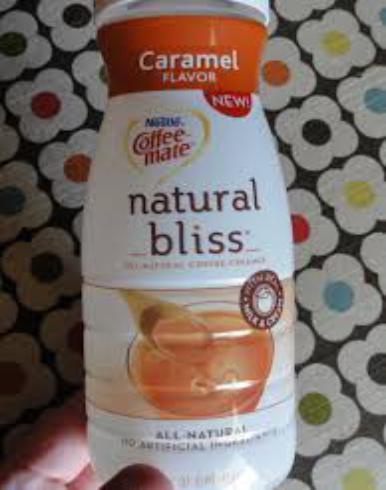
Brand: Coffee-Mate
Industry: Food